Bracket clock

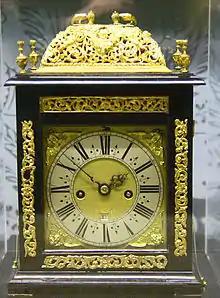
Bracket Clock circa 1700 by Daniel Quare on display at the Walker Art Gallery, Liverpool

A bracket clock is a style of antique portable table clock made in the 17th and 18th centuries. The term originated with small weight-driven pendulum clocks (sometimes called 'true bracket clocks') that had to be mounted on a bracket on the wall to allow room for their hanging weights. When spring-driven clocks were developed, which didn't require hanging weights to power them, they continued to be made in the bracket style. Often they are composed of two matching pieces created as an ensemble: the clock and its small decorative shelf. They are almost always made of wood, often ebony, and often ornamented with ormolu mounts, brass inlay, wood or tortoise shell veneer, or decorative varnish. Since in their day clocks were expensive, and a household would not have one in every room, bracket clocks usually had handles to carry them from room to room.